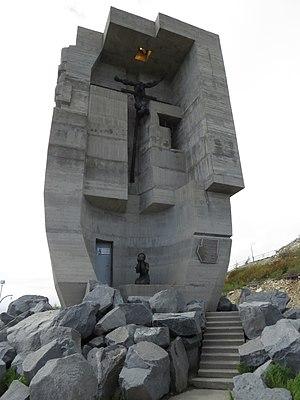
Le Masque de l'Affliction, ou Masque de Tristesse est un monument placé sur une colline, au-dessus de Magadan en Russie. Il commémore depuis 1996 les nombreux prisonniers qui ont souffert et sont morts dans les camps de prisonniers du goulag dans la Kolyma, une région de l’extrême Est de l'Union soviétique, durant les années 1930, 40 et 50.